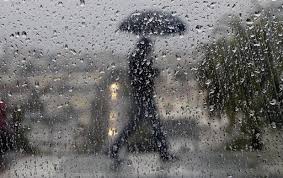
Weather: rain or strom